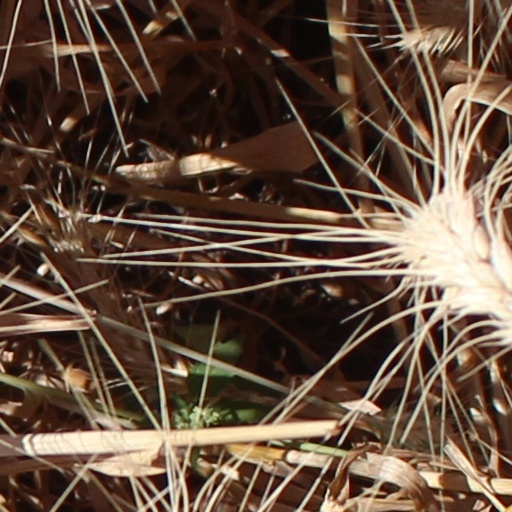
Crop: wheat